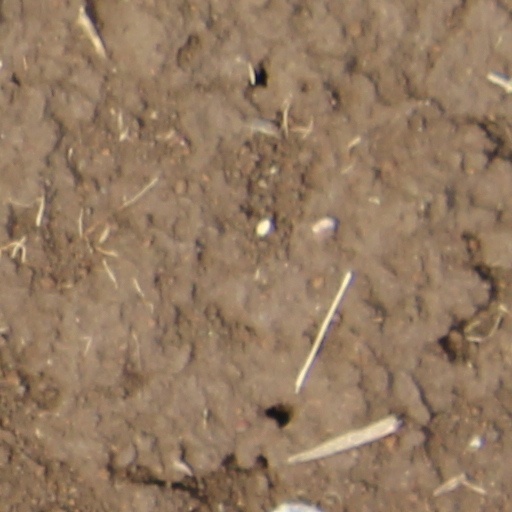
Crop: wheat